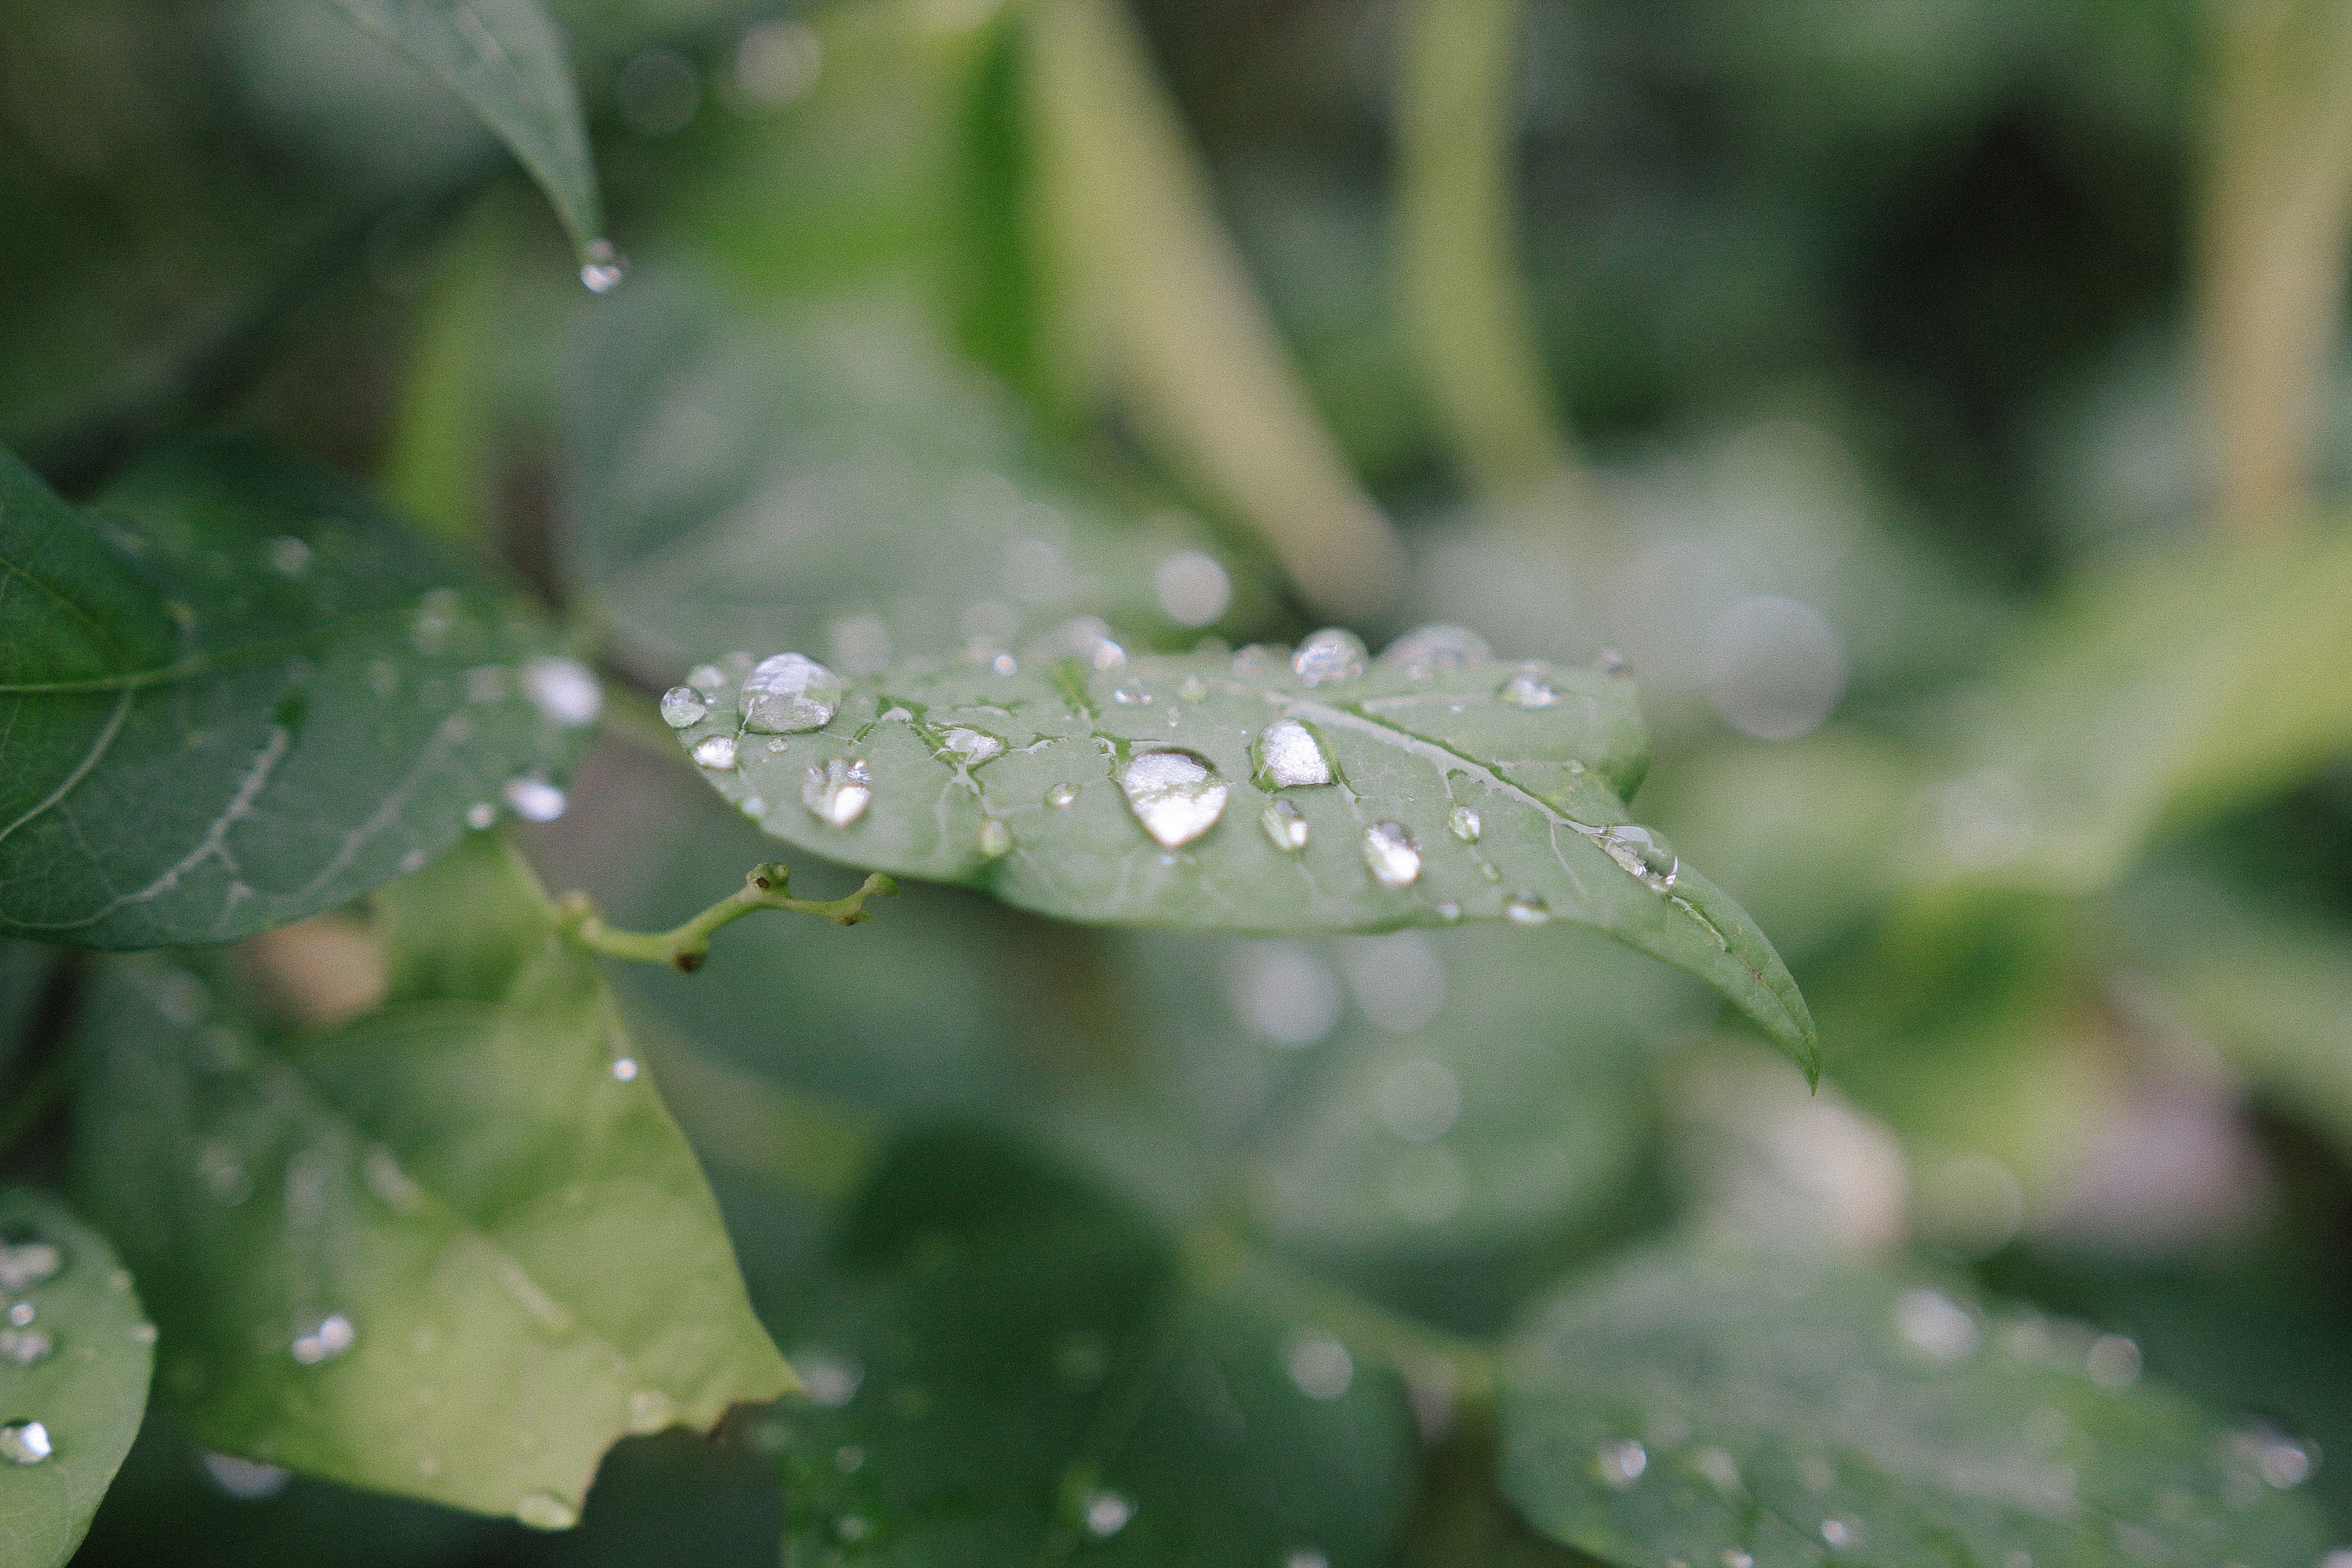
dew, moisture, drop, water, leaf, green, flower, plant, close up, macro photography, botany, terrestrial plant, grass, photography, black hair, annual plant, petal, rain